Celtiberians

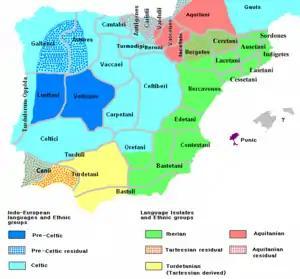
Ethnology of the Iberian Peninsula c. 200 BC, based on the map by Portuguese archeologist

The Celtiberians were a group of Celts and Celticized peoples inhabiting an area in the central-northeastern Iberian Peninsula during the final centuries BC. They were explicitly mentioned as being Celts by several classic authors (e.g. Strabo). These tribes spoke the Celtiberian language and wrote it by adapting the Iberian alphabet, in the form of the Celtiberian script. The numerous inscriptions that have been discovered, some of them extensive, have enabled scholars to classify the Celtiberian language as a Celtic language, one of the Hispano-Celtic (also known as Iberian Celtic) languages that were spoken in pre-Roman and early Roman Iberia. Archaeologically, many elements link Celtiberians with Celts in Central Europe, but also show large differences with both the Hallstatt culture and La Tène culture.